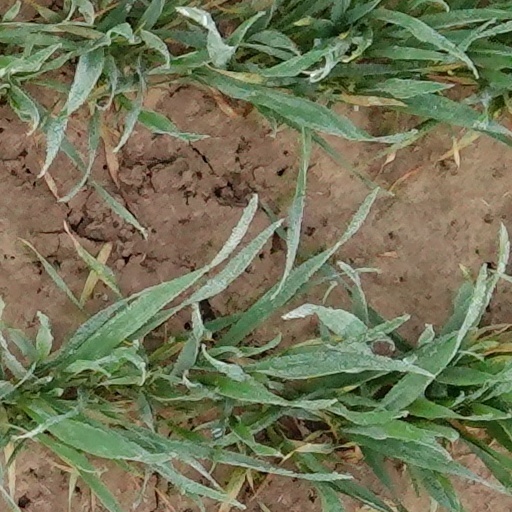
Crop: wheat